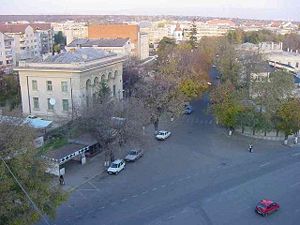
Huși
Udsigt over Huși
Huşi er en by i distriktet Vaslui i Rumænien.